Paul Desfarges

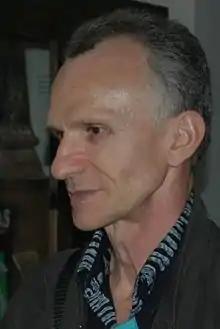
Desfarges in 2021

Paul Jacques Marie Desfarges (born 7 May 1944) is a retired French-Algerian Jesuit priest who served as the Archbishop of Algiers from 2016 to 2021.